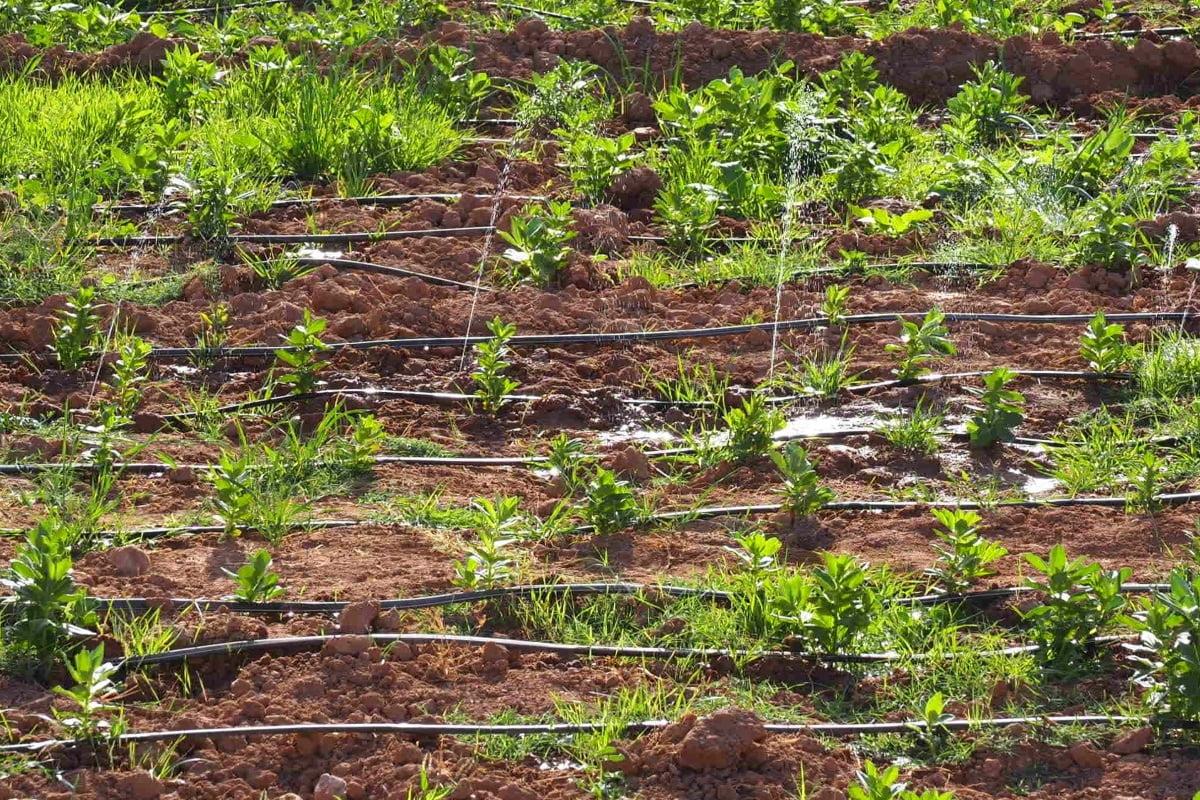
Kilimo cha umwagiliaji ambapo mimea inamwagiliwa na mipira mieusi iliyopitishwa katika shamba na kutobolewa vitundu vidogovidogo ili kuweza kumwagilia kila mzizi wa mmea. Hali ya hapa inaonyesha ukame ambapo mvua hazipo.